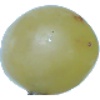
Label: Grape White 1